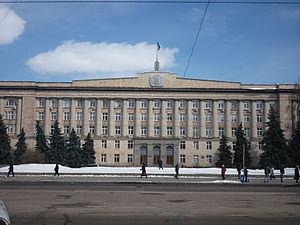
L’oblast de Tcherkassy, en ukrainien : Черкаська область, Tcherkas’ka oblast’, est une subdivision administrative de l'Ukraine. Son chef-lieu est la ville de Tcherkassy.